Charles Jonas (Wisconsin politician)

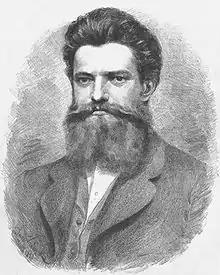

Charles Jonas (born Karel Jonáš; October 24, 1840 – January 15, 1896) was a Czech American immigrant, journalist, linguist, and political activist. He was the 16th lieutenant governor of Wisconsin and served in the Wisconsin Legislature, representing Racine County. Later in life, he was an American consul general to Austria-Hungary, and the Russian and German empires.